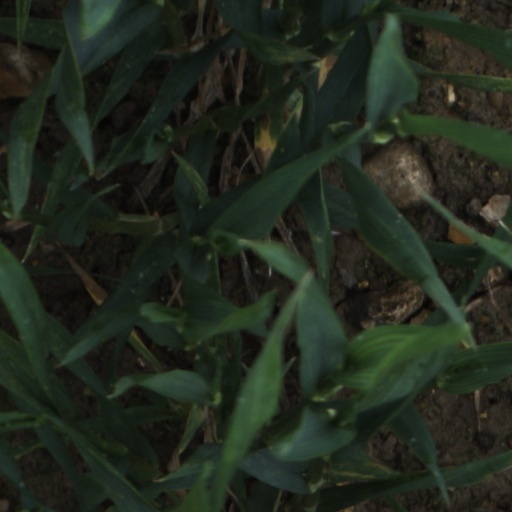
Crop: wheat